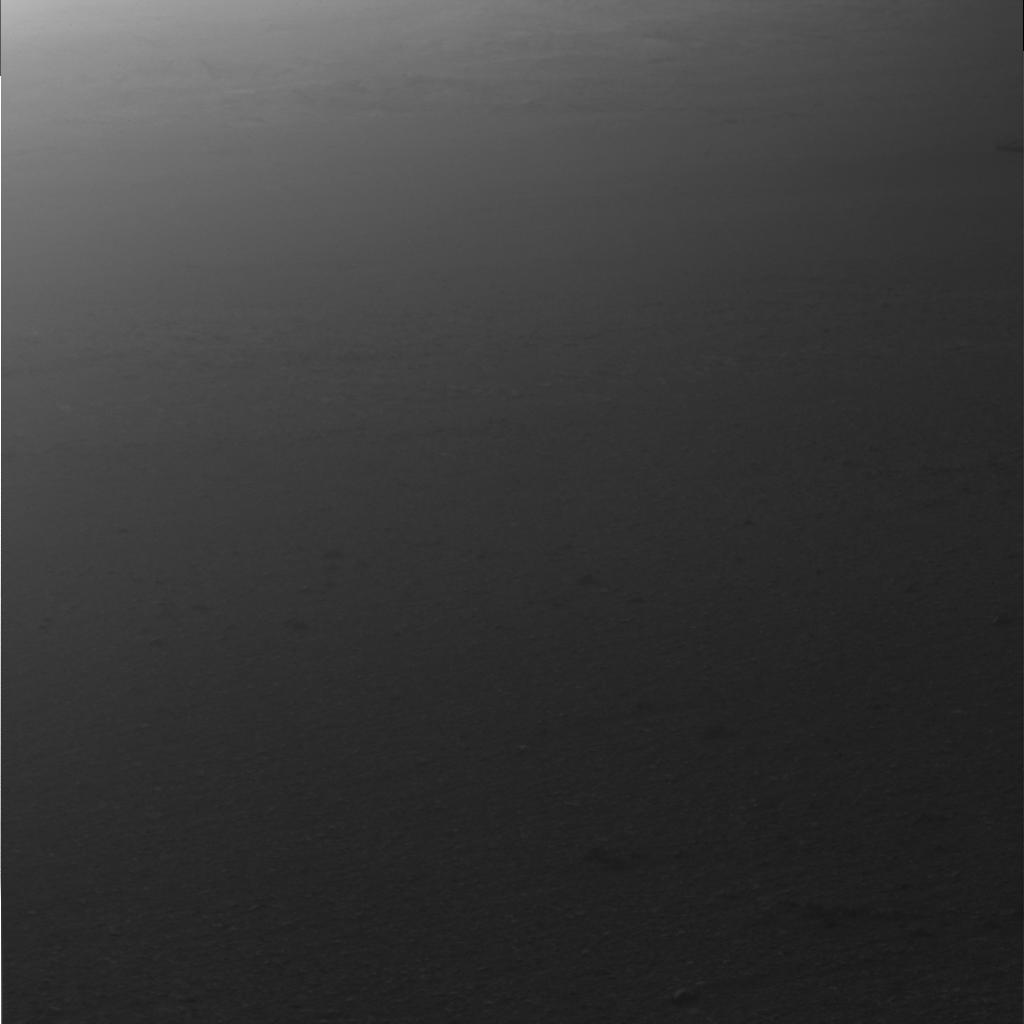
Surface features visible: Rocks (Misc), Soil, Nearby Surface